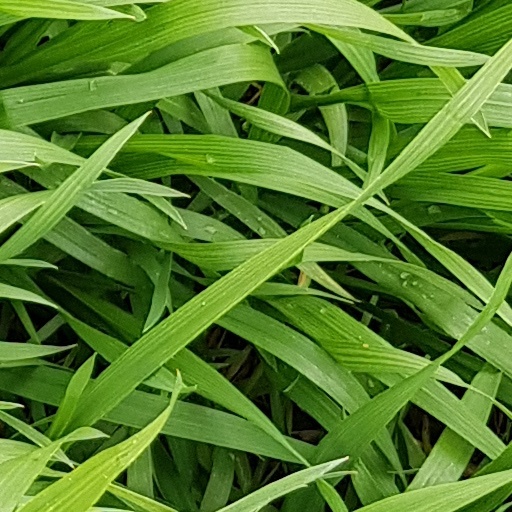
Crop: wheat